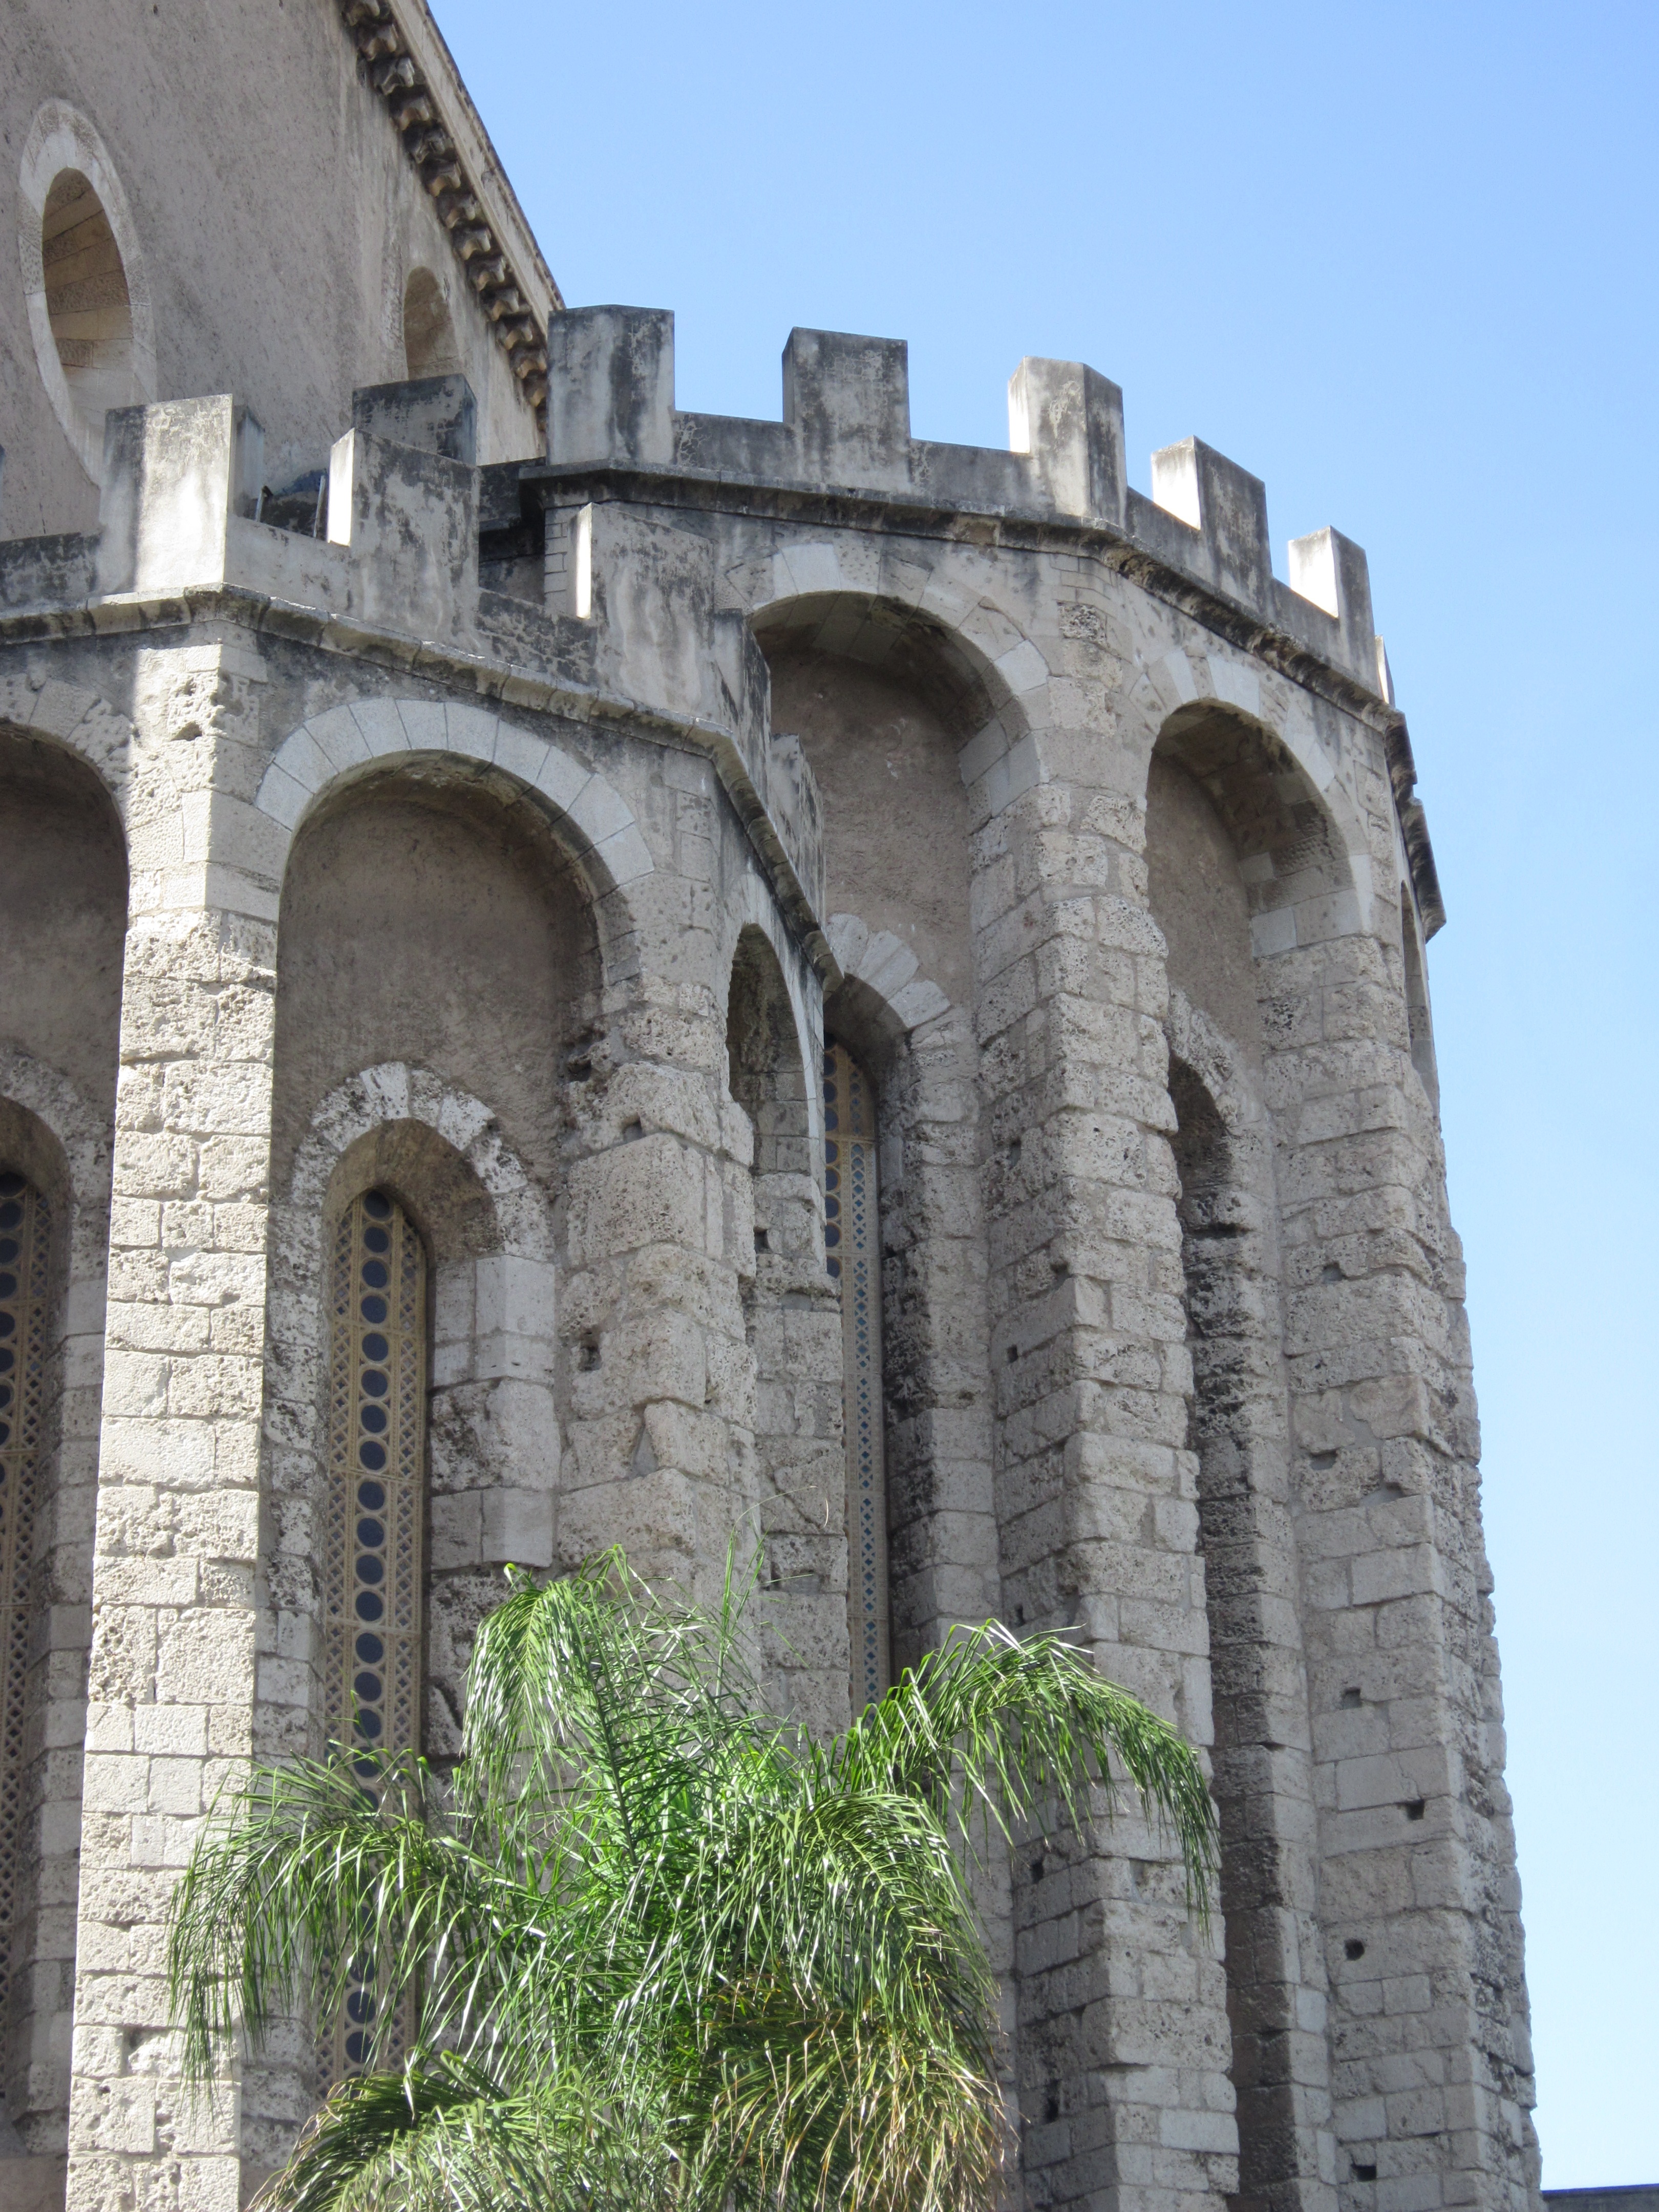
architecture, sun, building, wall, summer, arch, tower, palm, castle, facade, medieval architecture, ruins, arches, monastery, abbey, middle ages, sicily, powerful, messina, orient, battlements, historic site, ancient history, ancient roman architecture